Johnny Mercer

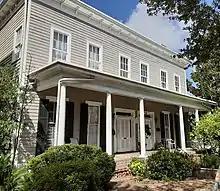
Mercer's childhood home, 224–226 East Gwinnett Street

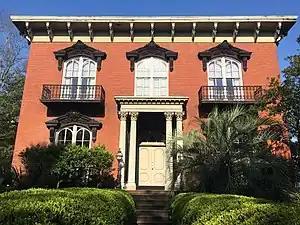
The historic Mercer House in Savannah, Georgia, built for the songwriter's great-grandfather. (Mercer did not live there.)

Mercer was born in 1909, in Savannah, Georgia, where one of his first jobs, aged 10, was sweeping floors at the original 1919 location of Leopold's Ice Cream. Mercer lived on Lincoln Street, a block away from the store's East Gwinnett and Habersham location.